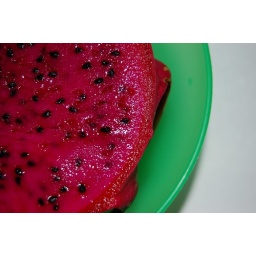
The flesh comes in various colors. I have eaten pinkish white and red flesh. The red flesh were sweeter than the white ones.